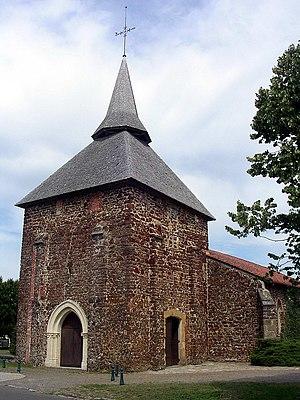
Église Saint-Jean-Baptiste de Mézos, dans le département français des Landes.
Mézos est une commune du Sud-Ouest de la France, située dans le département des Landes. Elle appartient au Pays de Born.
L'église Saint-Jean-Baptiste est un lieu de culte catholique situé dans la commune de Mézos, dans le département français des Landes. Elle est construite au XIVᵉ siècle et inscrite à l'inventaire des monuments historiques le 13 février 1969.
Le pays de Born est un petit pays côtier du Nord du département français des Landes qui compte 14 communes.